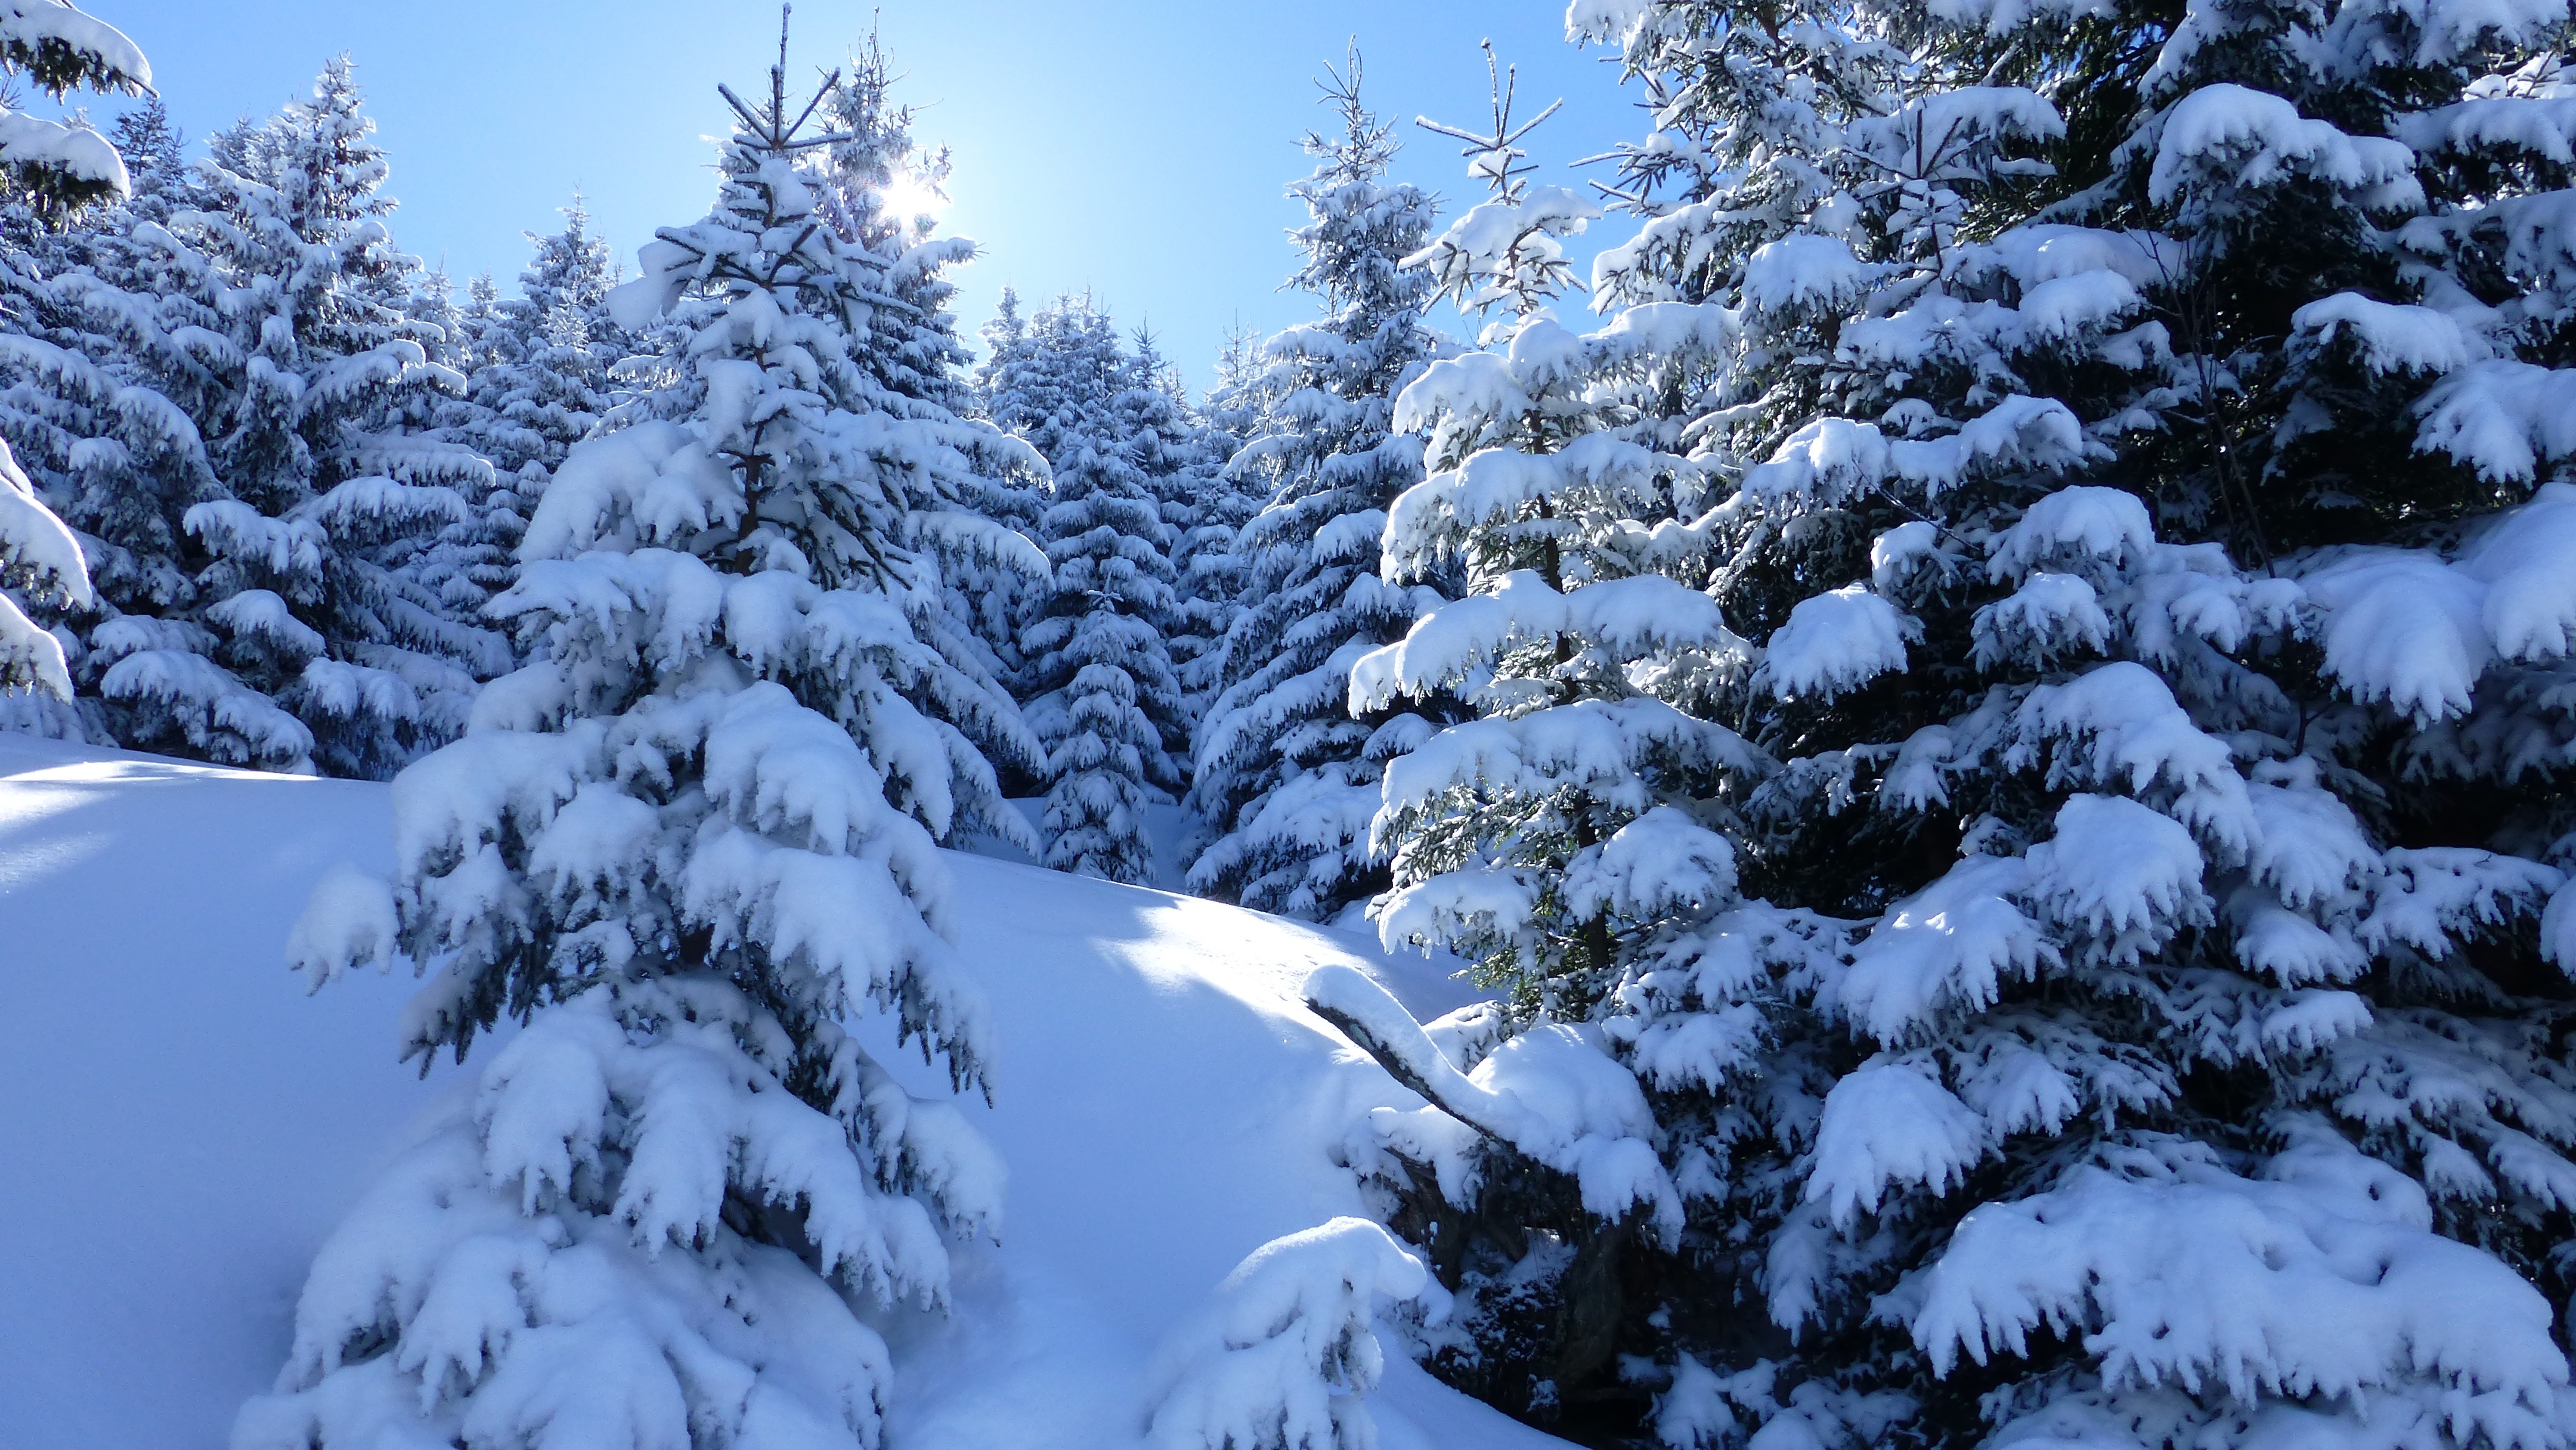
tree, forest, branch, snow, winter, mountain range, weather, snowshoe, fir, season, trees, spruce, footwear, freezing, woody plant, geological phenomenon, allgau, alpine pointed